Bain & Company

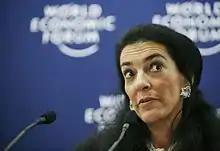
Orit Gadiesh

Romney left again in December 1992 to pursue a career in politics, but not before he organized an election the following year that lead to the appointment of Orit Gadiesh as chairman and Thomas J. Tierney as worldwide managing director in July 1993. Gadiesh improved morale and loosened the firm's policy against working with companies in the same industry to reduce its reliance on a small number of clients. London-based Gadiesh has been serving as chairman since. By the end of 1993, Bain & Company was growing once again. The firm went from 1,000 employees at its peak, to 550 in 1991, and back up to 800. The firm opened more offices, including one in New York in 2000. From 1992 through 1999, the firm grew 25 percent per year and expanded from 12 to 26 offices. By 1998, the firm had $220 million in annual revenues and 700 staff.